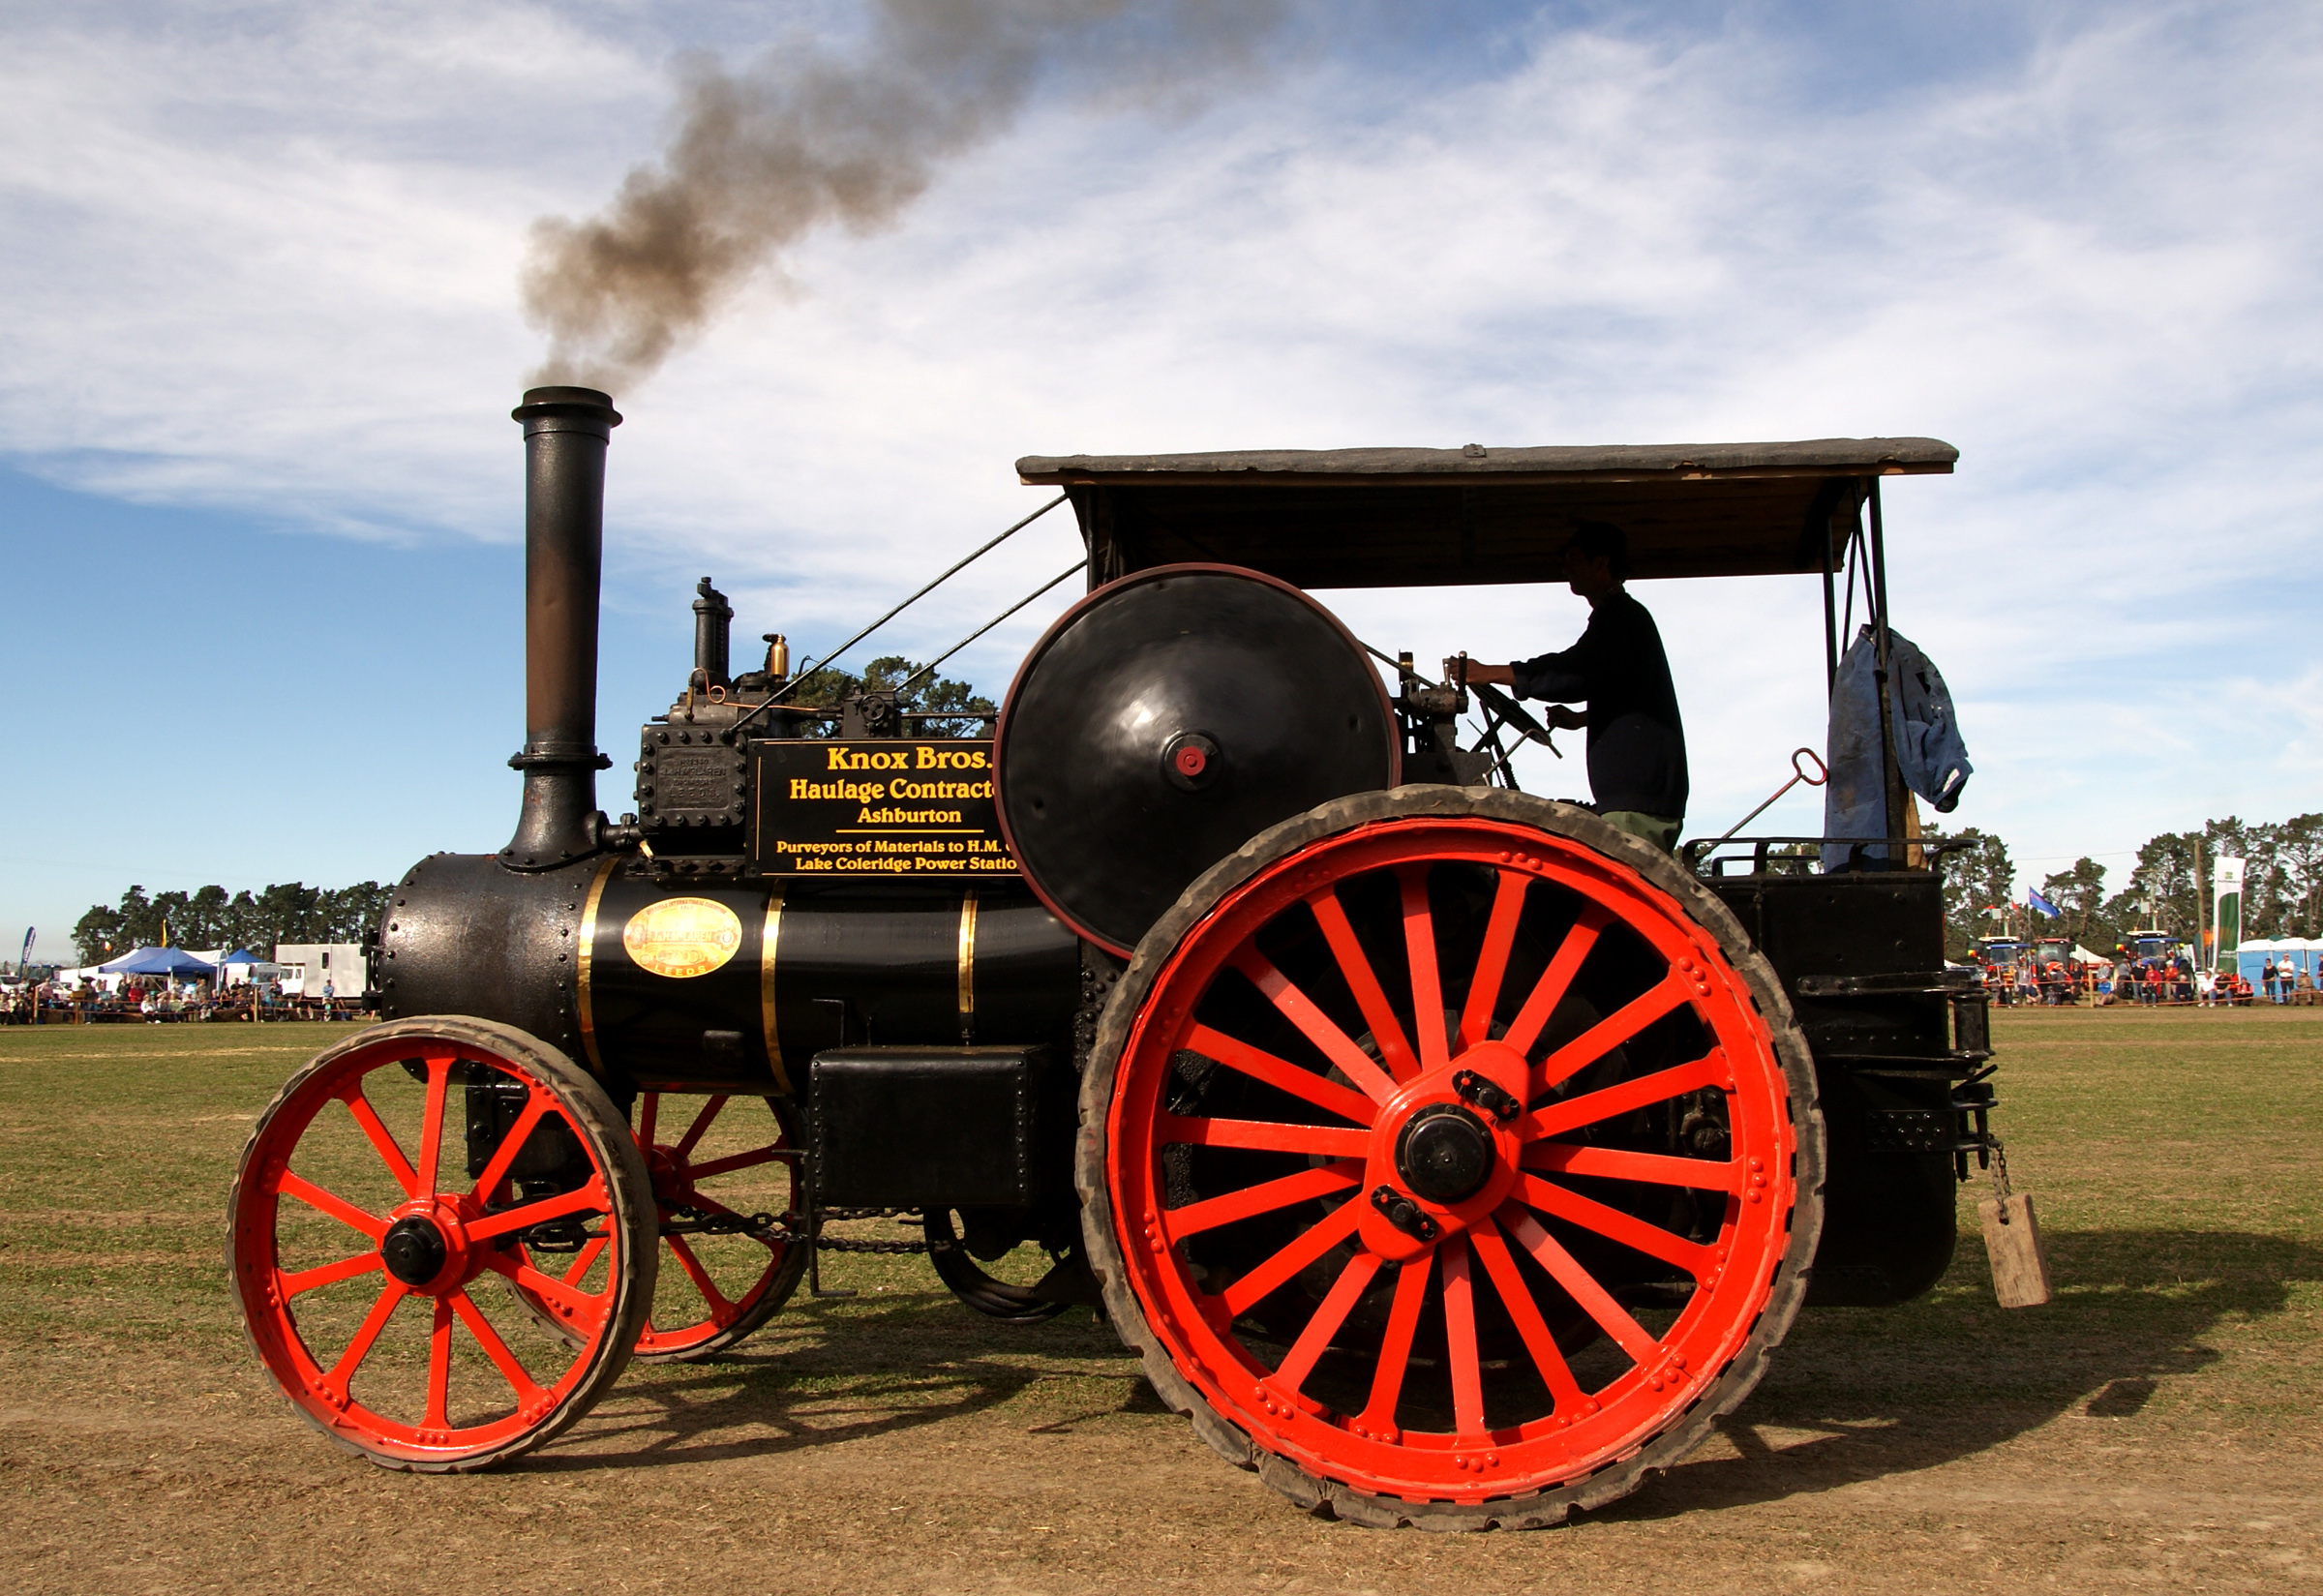
tractor, wheel, steam, transport, red, farming, vehicle, locomotive, publicdomain, steam engine, cannon, farmequiment, countryfair, steamdrivenengines, mclarentractionengine, traction, steamroadvehicles, oldstylefarming, tractors, rally, bigredwheels, automotive engine part